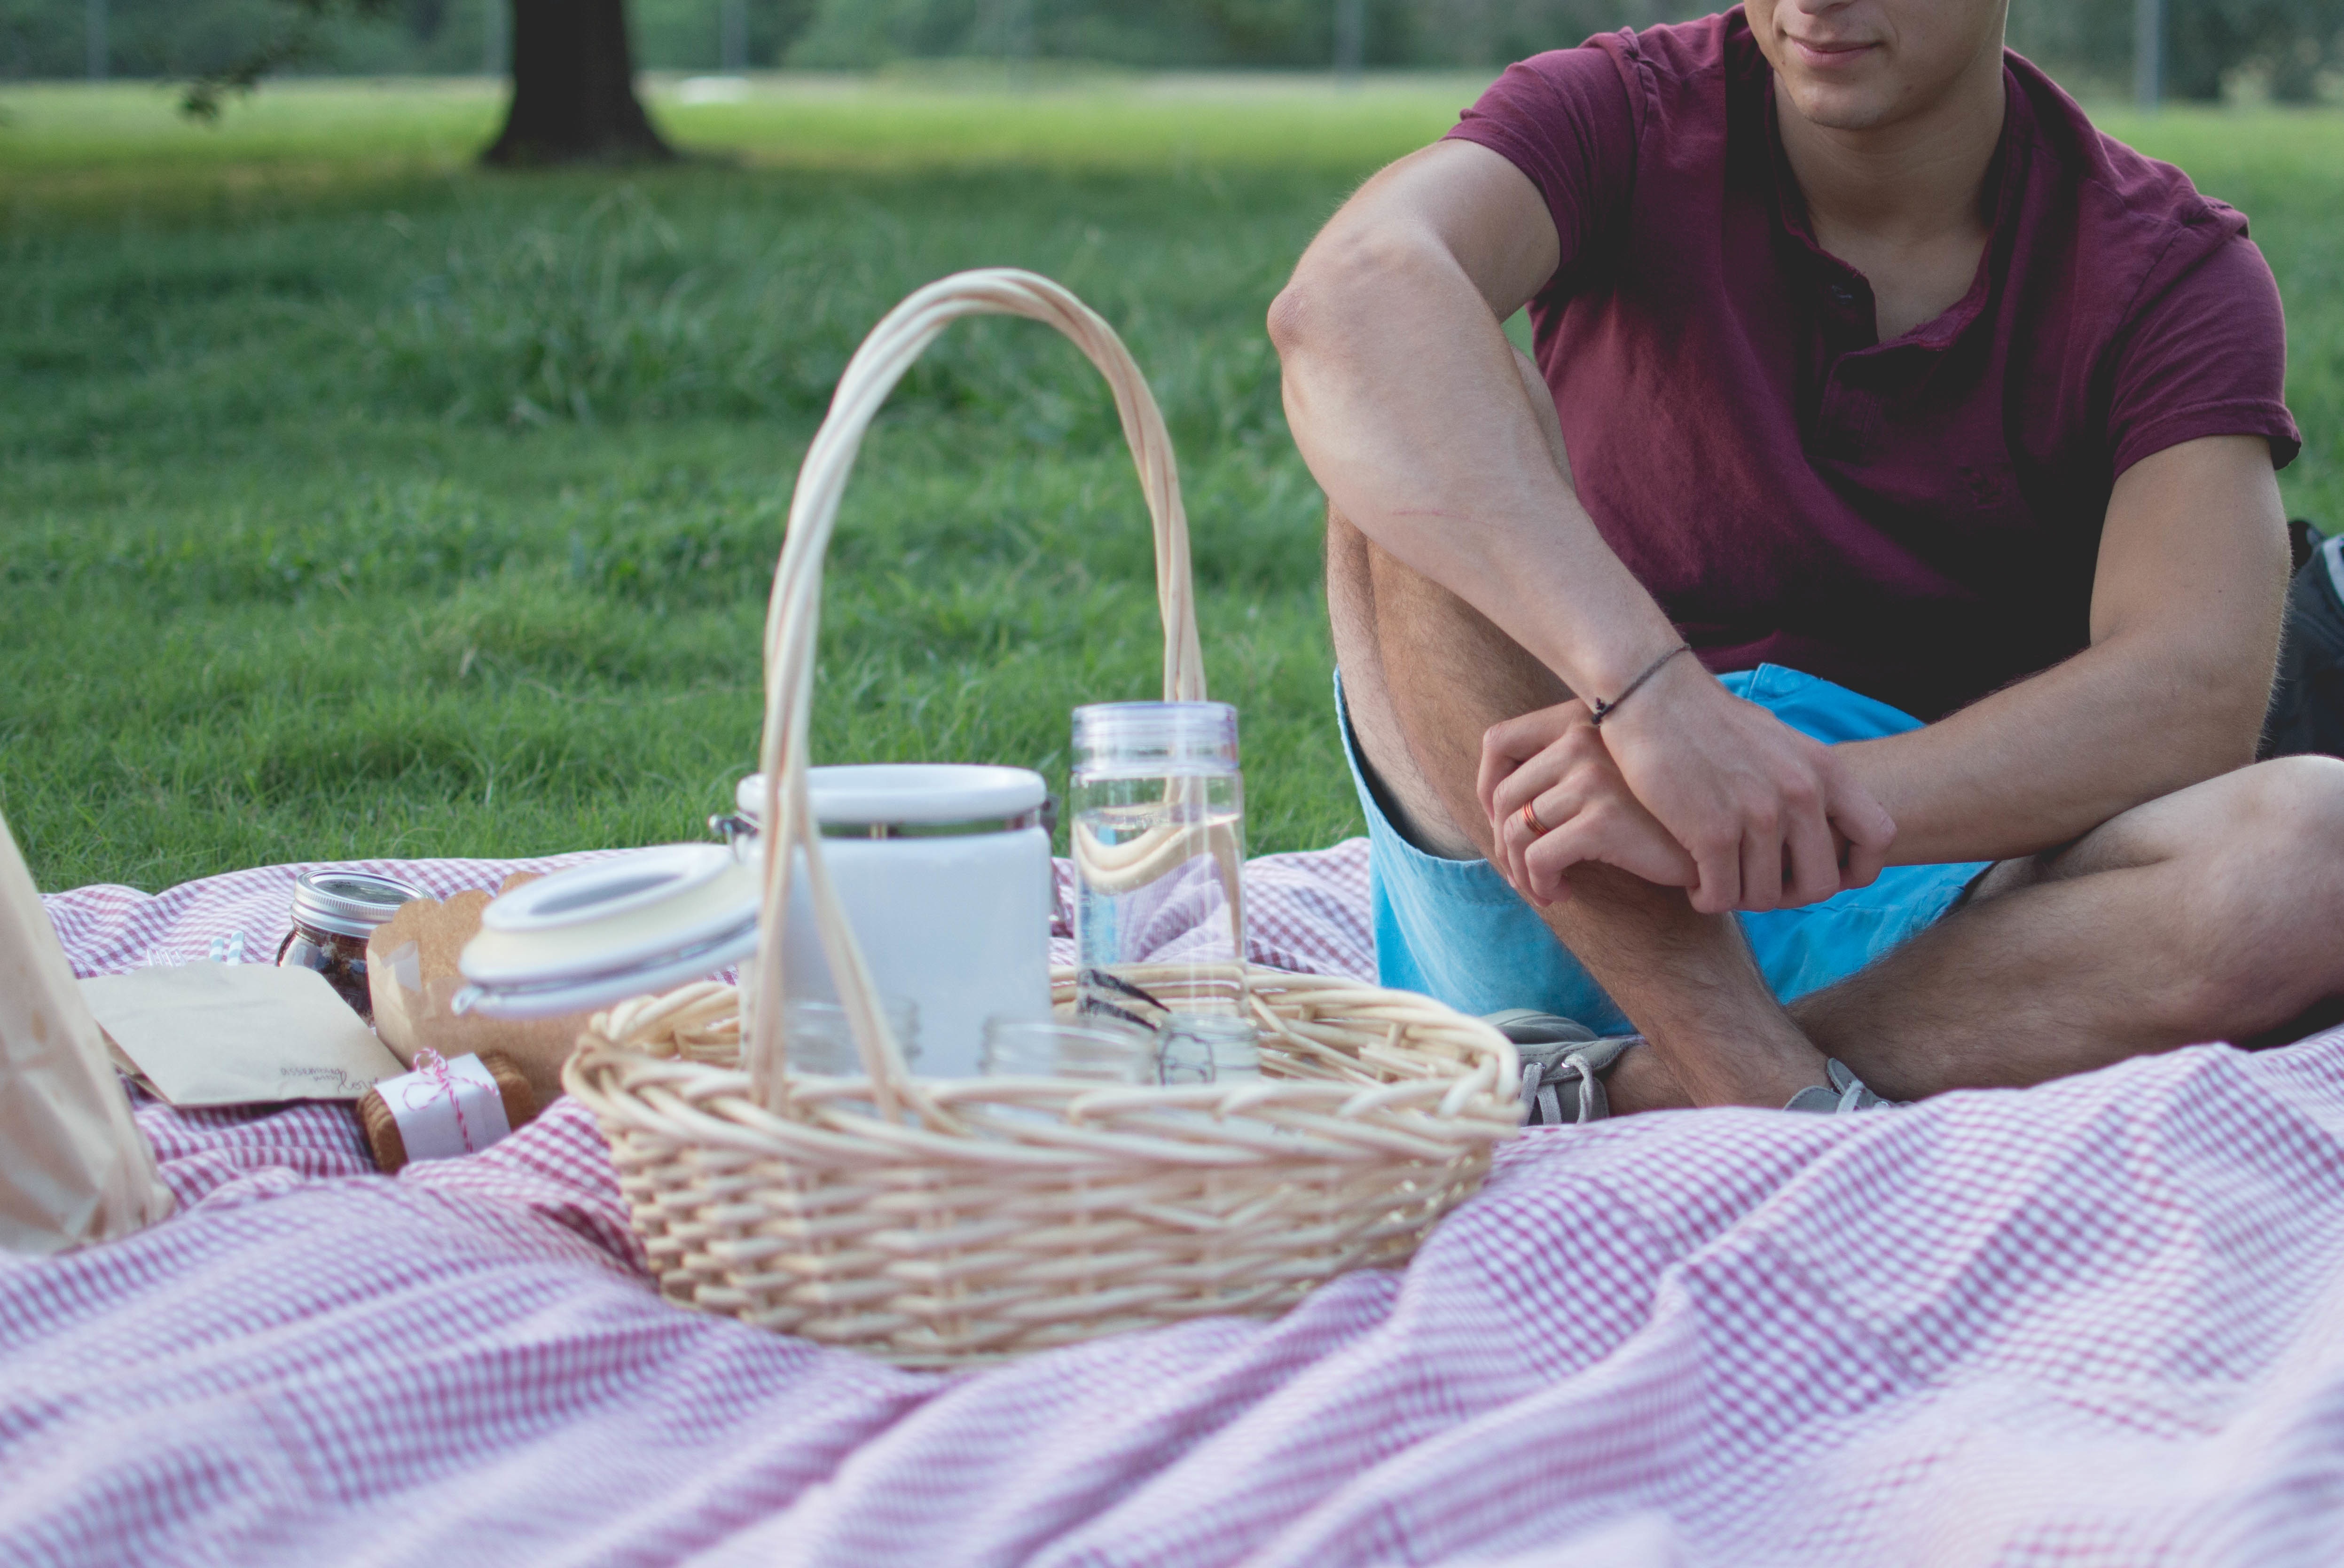
man, outdoor, meal, food, park, basket, blanket, picnic